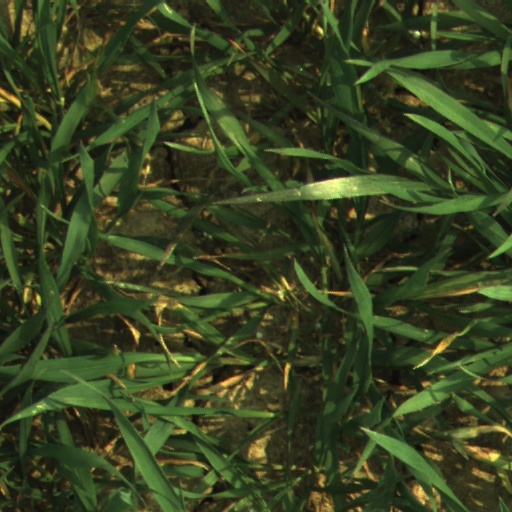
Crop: wheat